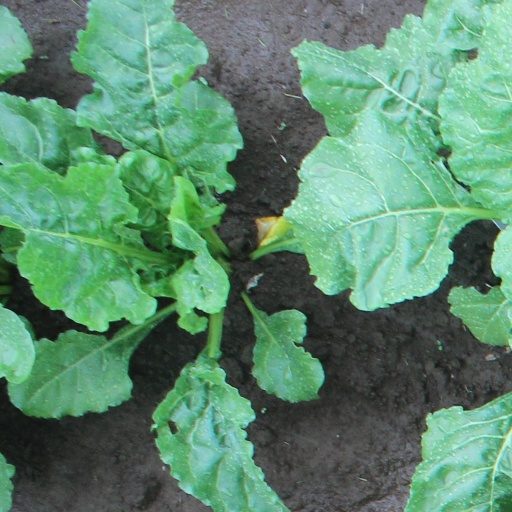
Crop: sugar beet